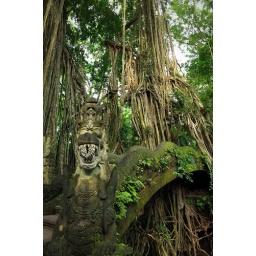
A Binyam tree drapes its roots over a bridge in the Monkey Forest Temple Complex in Ubud, Bali, Indonesia.